Lua Blanco

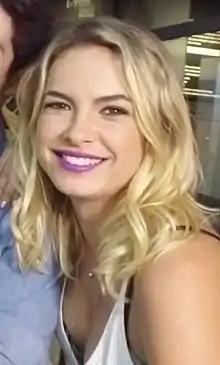

Lua Blanco (born March 5, 1987) is a Brazilian actress, singer, songwriter, translator and writer.